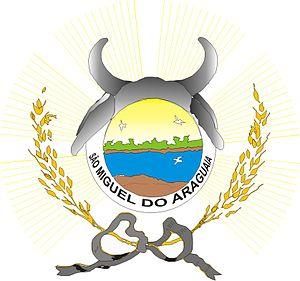
São Miguel do Araguaia est une municipalité brésilienne de l'État de Goiás et la microrégion de São Miguel do Araguaia.